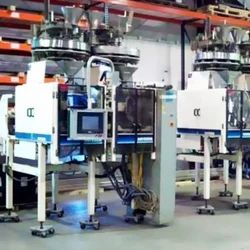
Label: Structural_Engineering_Solution_For_Plant